Konstnärsförbundet

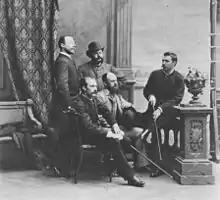
Studio photograph with some of the leaders of Opponenterna. Standing from left: Carl Larsson and Ernst Josephson. Sitting from left: Richard Bergh, August Hagborg and Per Hasselberg.

Konstnärsförbundet emerged from the opposition movement, a resistance to the organization of the Academy of Fine Arts in the mid-1880s. The Academy's slowness in organizing exhibitions prompted the Swedish artists' colony near Paris to plan its own exhibition in Stockholm. The matter was discussed and settled in the spring of 1884 when it was decided that the exhibition would take place the following spring. In November 1884, the Academy of Fine Arts also decided to organize an exhibition in connection with the 150th anniversary of the Academy in the autumn of the following year.